IOE engine

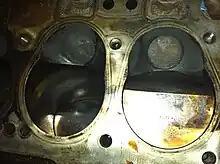
Closeup of two cylinders in a 3-litre Rover IOE Engine. You can see the combustion chamber, angled piston top, and exhaust valve.

Rover used a more advanced form of IOE engine. It was designed by Jack Swaine in the mid-late 1940s and was in production from 1948 to the early 1990s. Unlike the conventional F-head IOE, this had an efficient combustion chamber designed for good combustion, rather than simple manufacture. The top surface of the block was machined at an angle, with the piston crowns angled in a "pitched roof" to match. At TDC, the piston almost touched the angled inlet valve and provided good 'squish' to the combustion chamber itself, offset to the side by half a cylinder diameter. The resultant combustion chamber shape was a near-ideal hemisphere, although inverted and tilted from the usual "hemi-head" design. The spark plug was centrally mounted and this, together with the turbulence generated by the squish, provided a short flame path. The thinness of the gas layer between piston and inlet valve was so confined as to reduce the risk of detonation on poor fuel, one factor that kept it in service with Land Rover for so long. During the late 1940s and early 1950s when the only petrol available was low octane 'pool' petrol it also allowed Rover to run higher compression ratios than many competitors with the more usual side- or overhead valve designs.